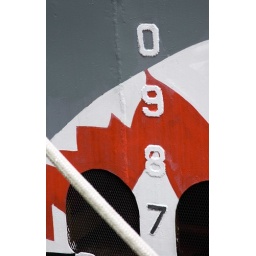
last ship to sink an enemy vessel in WWII